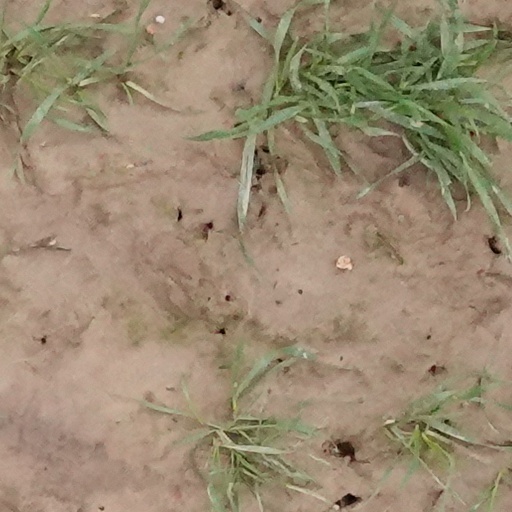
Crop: wheat